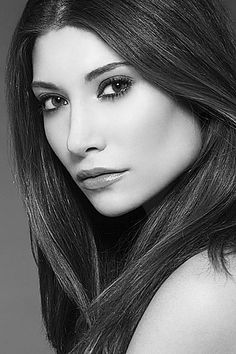
Gender: women